Titan: The Life of John D. Rockefeller, Sr.

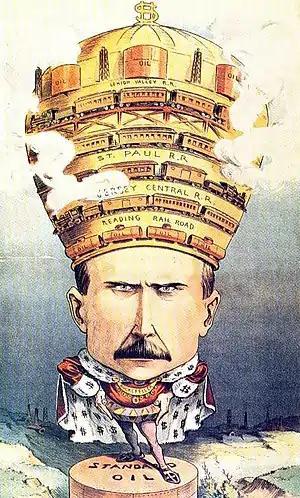
Rockefeller depicted in the magazine "Puck"

The writing and publication of "Titan", a book largely about the creation of one of the largest and most powerful monopolies in America's history, coincided with the Justice Department's investigation of Microsoft and its competition-swallowing business practices. A month before "Titan" release, Chernow wrote a column in "The New York Times" comparing and contrasting the two business giants and their respective situations. He also stated in an interview that he wished for the book to result in a nationwide conversation about both the high rate of corporate consolidation in America and the obligations of the wealthy to dispense their fortunes charitably. Brent Staples of Slate acknowledged the many reviews of the book that drew connections between Rockefeller and Microsoft's Bill Gates; however, he felt that aside from a shared failing to accurately judge the public's attitude, the men's relative situations were not overly similar.